Yang Jun (martial artist)

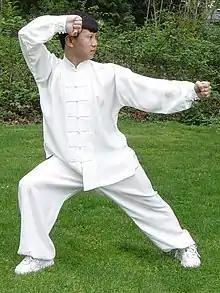
Master Yang Jun performing Bend the Bow and Shoot the Tiger (弯弓射虎).

Yang Jun is a Wushu master who was born in Taiyuan, Shanxi, China in 1968 into the famous Yang family of martial artists. A son of Yang Daofang (adopted by Yang Zhenduo) and a grandson of Yang Zhenduo, he is a direct descendant of Yang Chengfu and of Yang Luchan, the creator of Yang-style tai chi. Yang Jun is a sixth-generation descendant of the Yang family of tai chi, and is the fifth lineage-holder of the style.